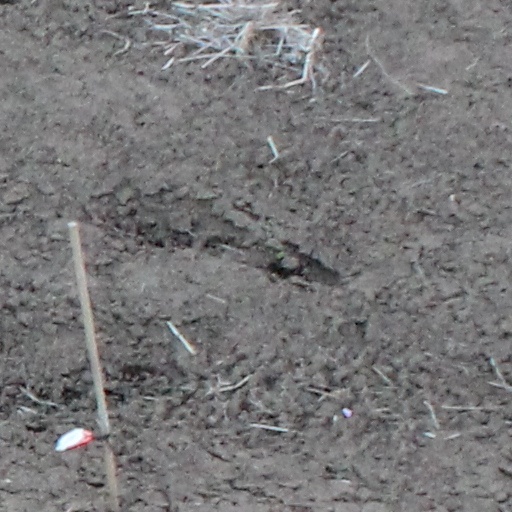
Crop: wheat